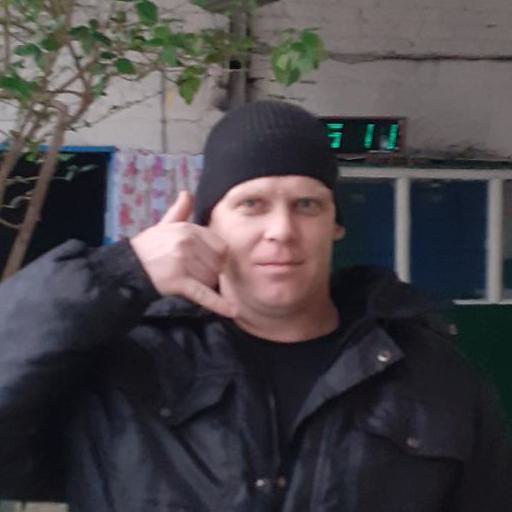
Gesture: call